2021–22 Major League Baseball lockout

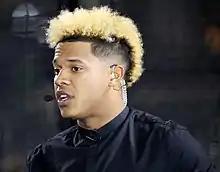
Marcus Stroman was among many players who criticized MLB for the lockout on social media.

Several players spoke out about the lockout, mostly in alignment with the MLBPA and often in criticism of MLB. Upon the instatement of the lockout, many players took to social media to share their reactions, Jake Diekman and Andrew McCutchen sharing memes about the situation. Several players, including Trevor Williams, changed their Twitter avatars to a blank silhouette of a player used on MLB.com player profiles due to the lockout. Marcus Stroman criticized Rob Manfred after several failed negotiations in early February, calling him "Manclown" and saying that he needed to "stop ruining baseball." Following the cancellation of regular season games after more failed negotiations in late February, Stroman criticized Manfred again, taking to Twitter to call for his firing and expressing his grievances with MLB's marketing of players. Mike Trout spoke out on the cancellations, criticizing the league's perceived unwillingness to compromise and saying that a fair CBA needed to be achieved despite his desire to play games.